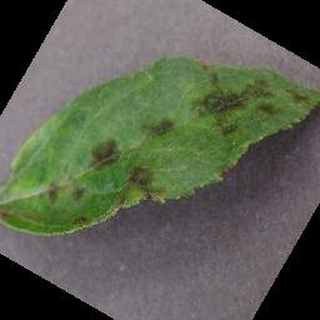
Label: apple_apple_scab